Fraport

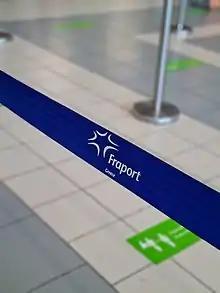
A Fraport Greece band barrier at Zakynthos airport

As of December 2015, Greece's government signed a privatization deal with Fraport and Greek energy firm Copelouzos with awarding them a 1.2 billion euro contract to lease and manage 14 regional airports for a concession period of 40 years. Fraport started managing the 14 regional airports from 11 April 2017. They have published their master plan for each airport and the computer renderings (external views) of the 14 airports after the completion of the construction works.